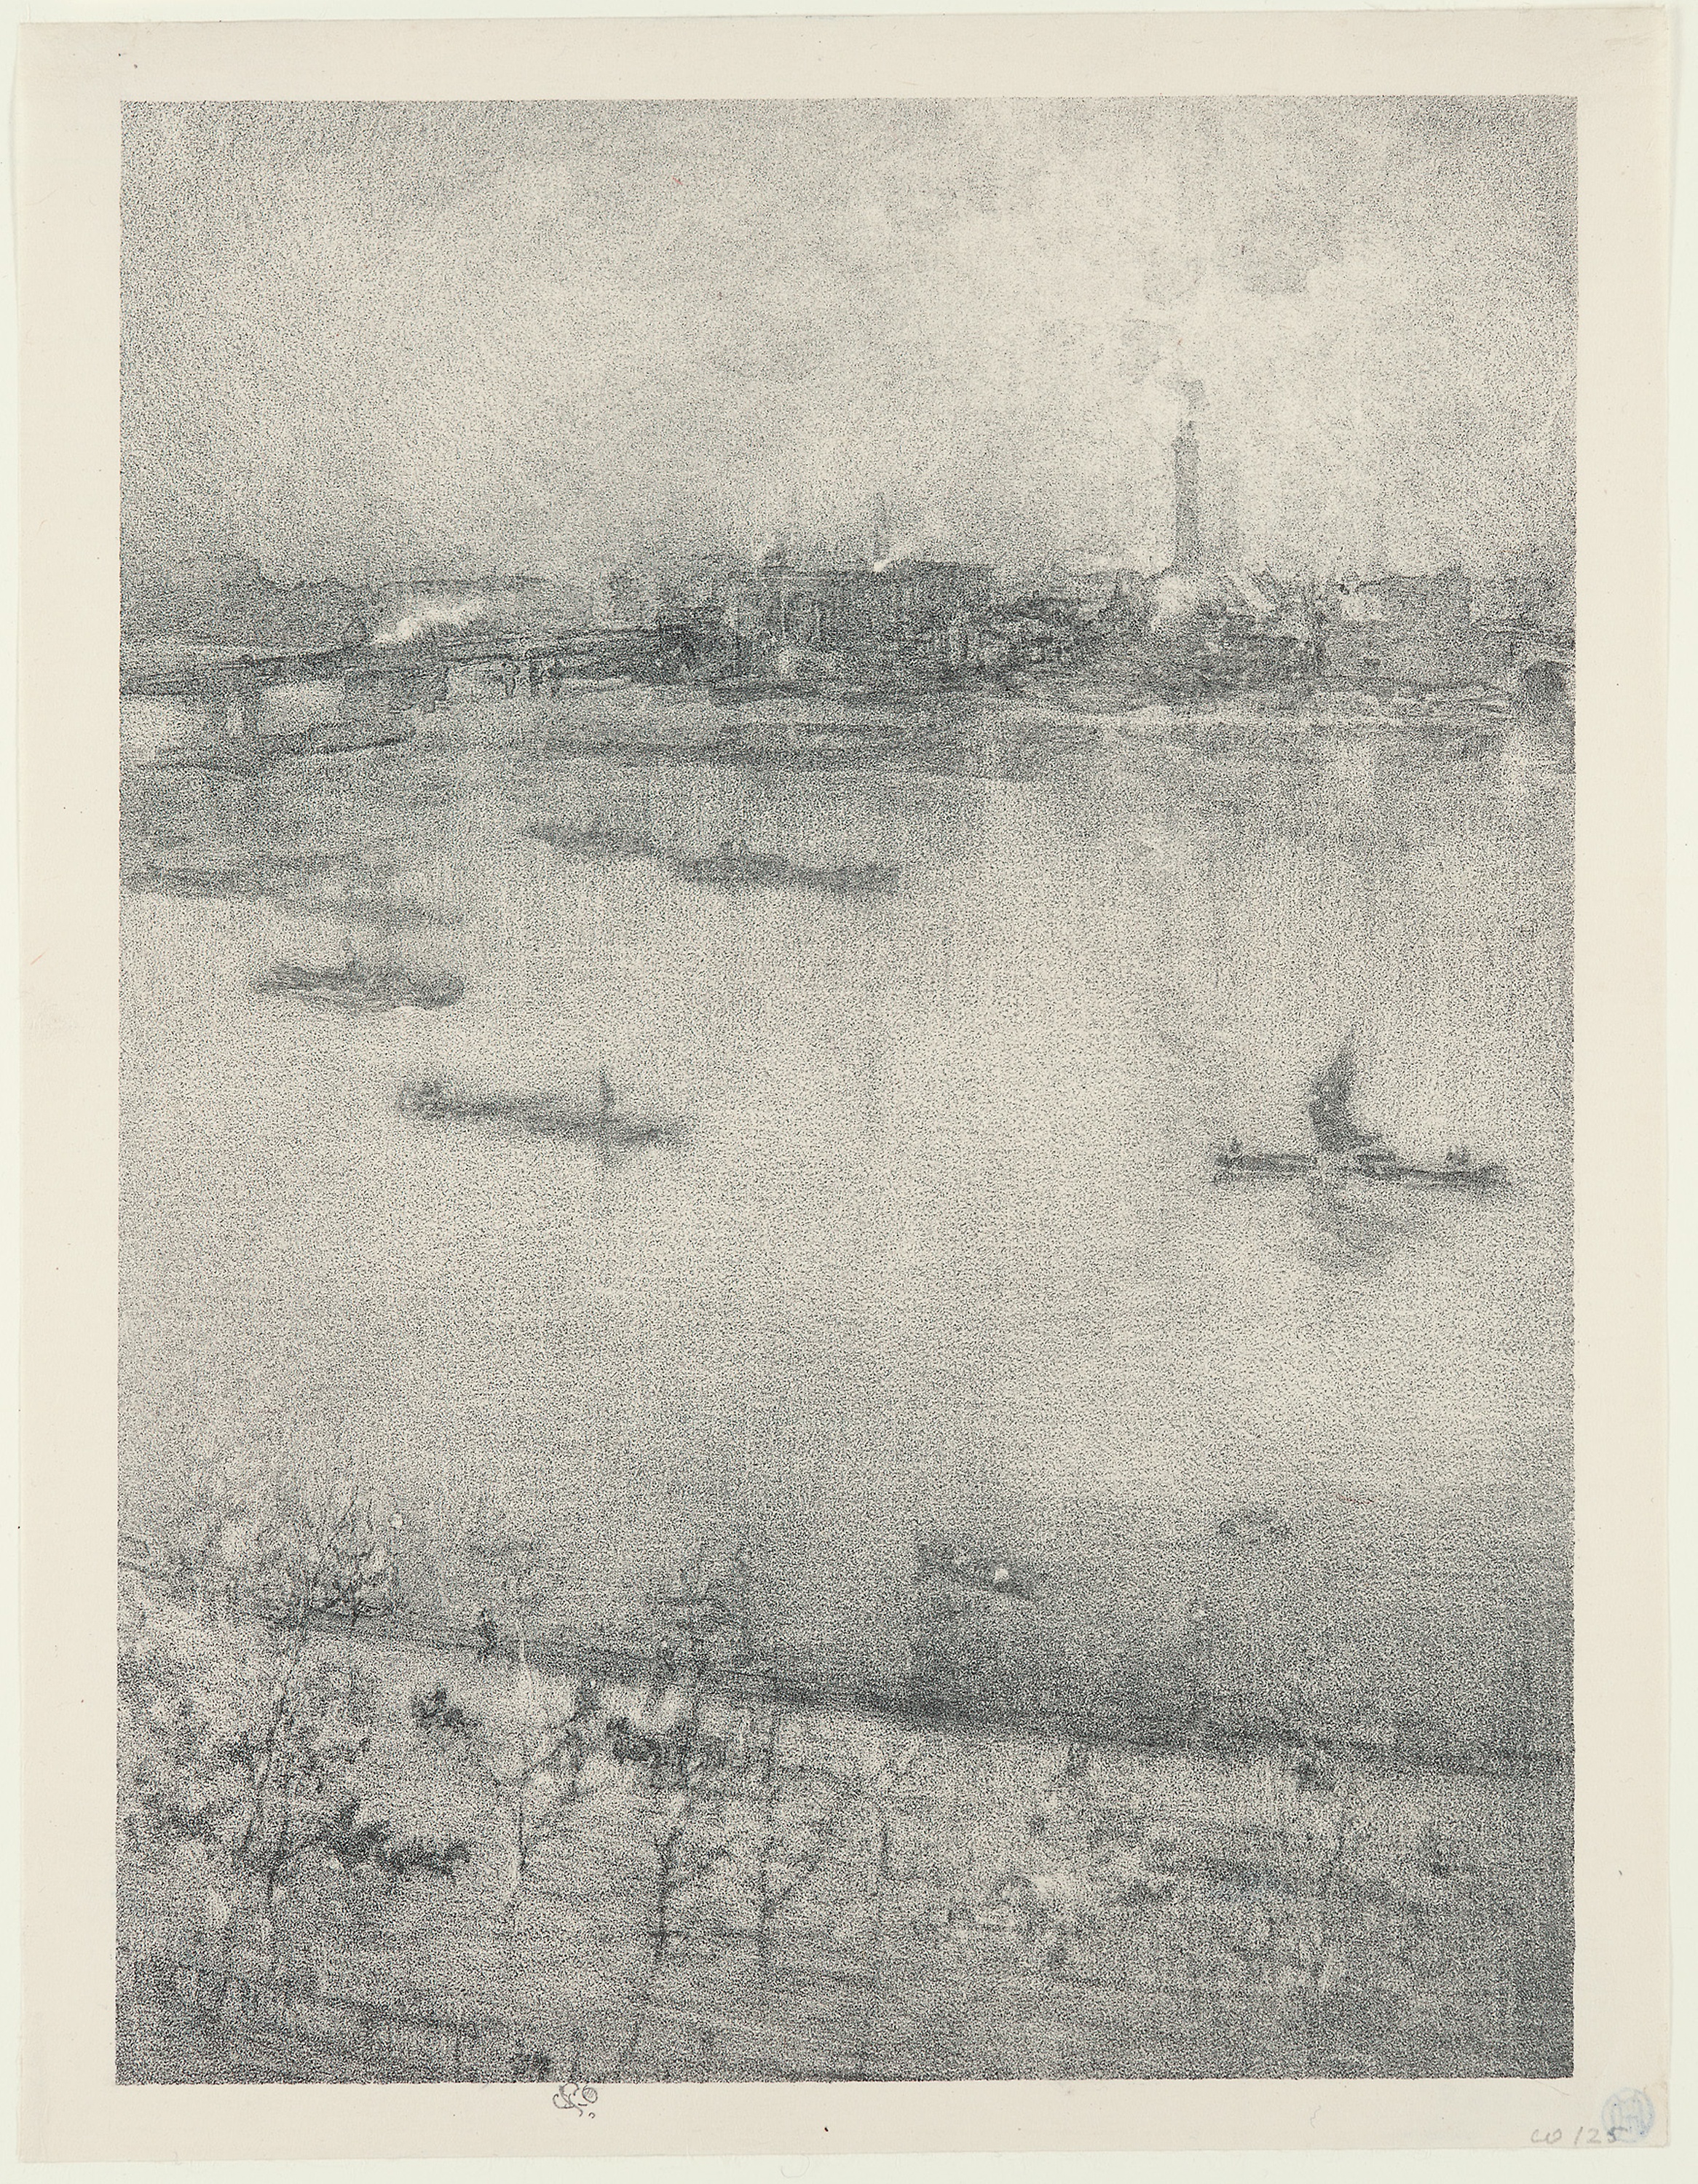
black and white, picture frame, painting, monochrome, visual arts, artwork, drawing, monochrome photography, history, sketch, stock photography, still life photography